Chipotle Mexican Grill

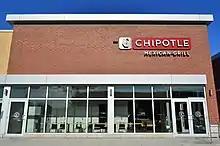
Chipotle Mexican Grill in Markham, Ontario, Canada

In August 2008, Chipotle opened its first location outside of the United States in Toronto, Canada. A second Toronto store opened in 2010. The first Canadian location outside Toronto opened in Vancouver in December 2012. Chipotle has six locations in the Vancouver-area, including Vancouver, West Vancouver, North Vancouver, Burnaby, Port Coquitlam, Langley and Surrey. In 2023, Chipotle announced that seventh store would open up in the Vancouver region. The first location in the country's Capital opened in February 2017 at the Rideau Centre. Across Canada, there are 26 stores in Ontario, 16 in British Columbia, and 2 in Alberta.